Friedrich Welwitsch

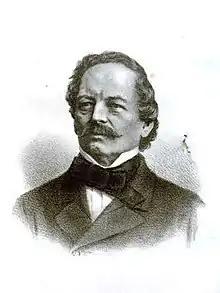

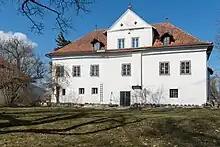
Tonhof in Maria Saal, the birthplace of Friedrich Welwitsch

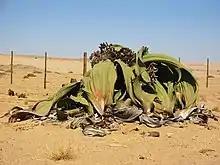
"Welwitschia mirabilis" was discovered and named after Friedrich Welwitsch

Friedrich Martin Josef Welwitsch (25 February 1806 – 20 October 1872) was an Austrian explorer and botanist who in Angola was the first European to describe the plant "Welwitschia mirabilis". His report received wide attention among the botanists and general public, comparable only to the discovery of two other plants in the 19th century, namely "Victoria amazonica" and "Rafflesia arnoldii".